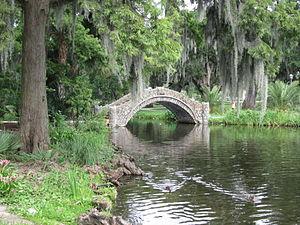
Le City Park de La Nouvelle-Orléans est le 6ᵉ plus grand parc urbain des États-Unis et le 7ᵉ parc le plus visité du pays.